Buckeye Dream Machine

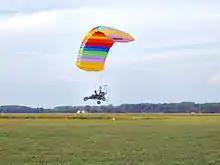
Buckeye two-place model powered parachute in flight

The Buckeye Dream Machine is an American powered parachute that was designed and produced by Buckeye Industries, introduced in 1985. Now out of production, when it was available the aircraft was supplied as a complete ready-to-fly-aircraft, as a kit, in the form of plans for amateur construction.